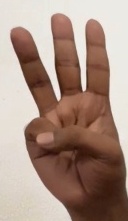
ASL sign: 6